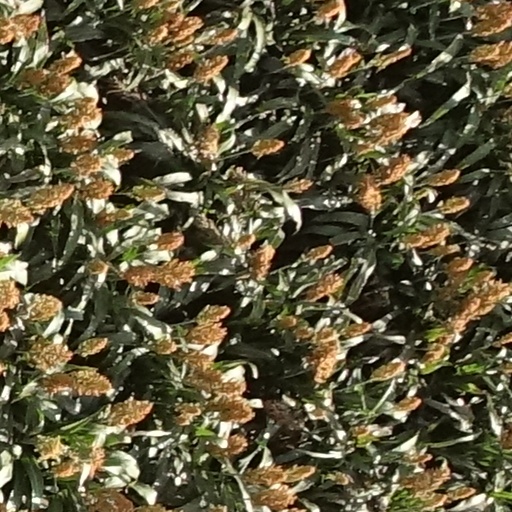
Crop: sorghum